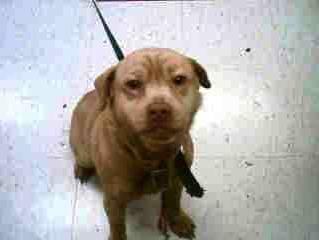
dog